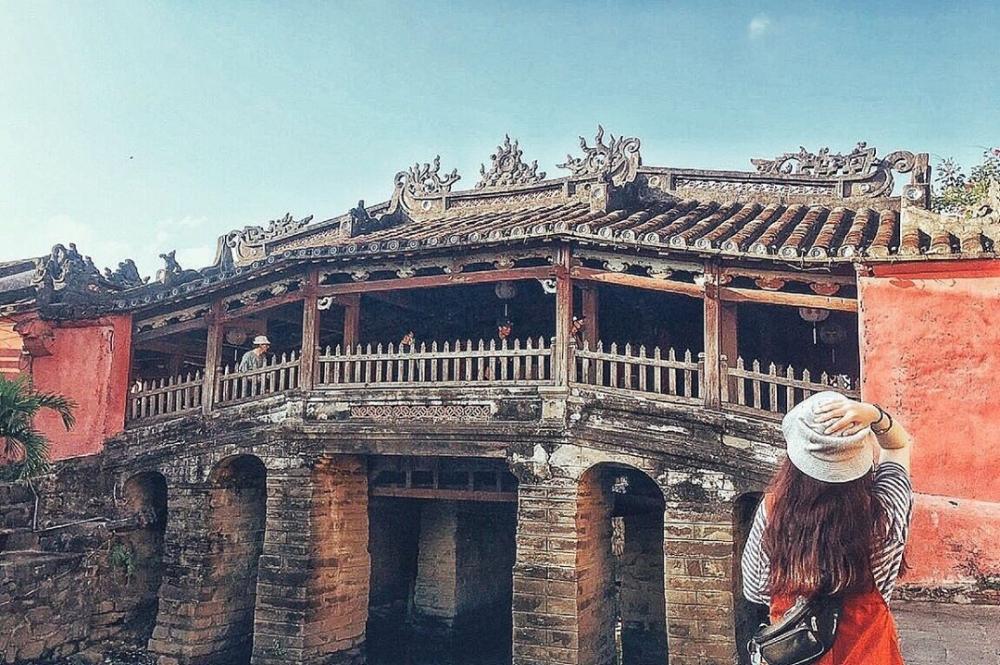
có một cô gái đội mũ rộng vành đang nhìn về phía cây cầu